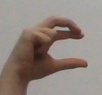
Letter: thal